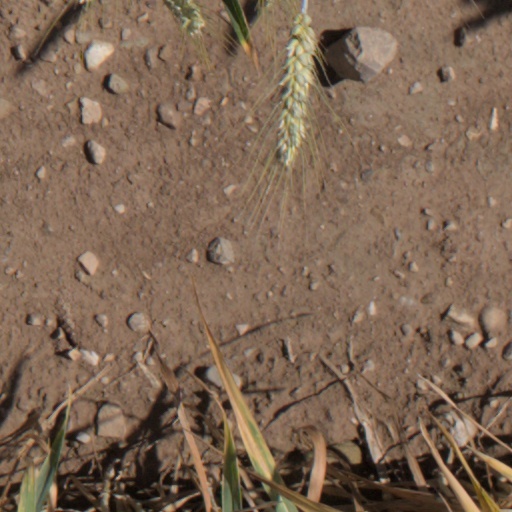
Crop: wheat